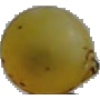
Label: Grape White 3